Flora Fountain

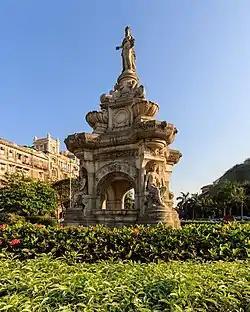

Flora Fountain is a Fountain located at the Hutatma Chowk is an ornamentally sculpted architectural heritage monument located at the southern end of the historic Dadabhai Naoroji Road, at the Fort business district in the heart of South Mumbai, Mumbai, India. Flora Fountain, built in 1864, depicts the Roman goddess Flora. It was built at a total cost of Rs. 47,000, or 9,000 pounds sterling, a large sum in those days.